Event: Nepal Earthquake
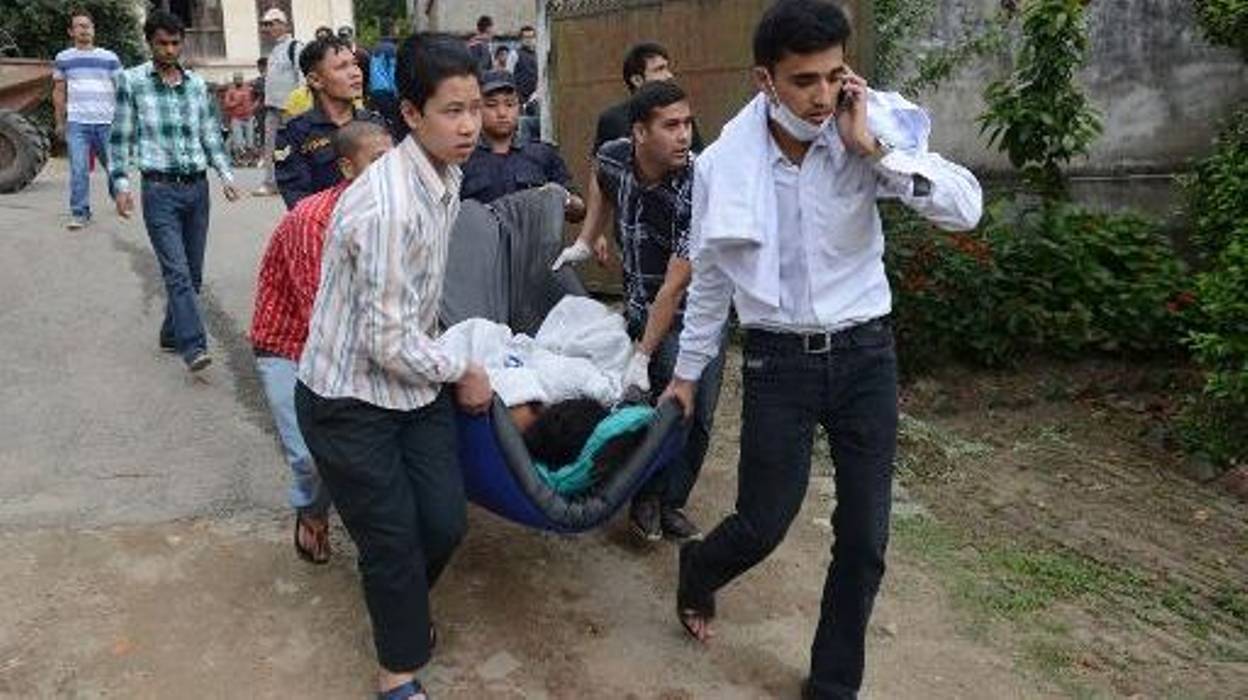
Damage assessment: damage